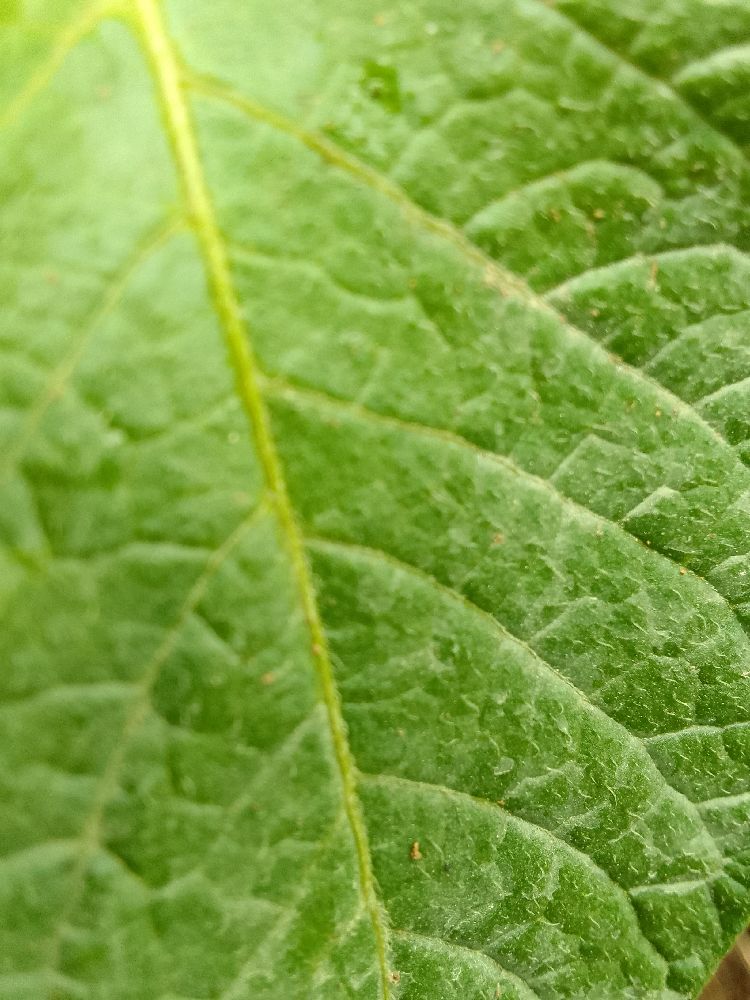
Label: Healthy